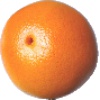
Label: Grapefruit Pink 1